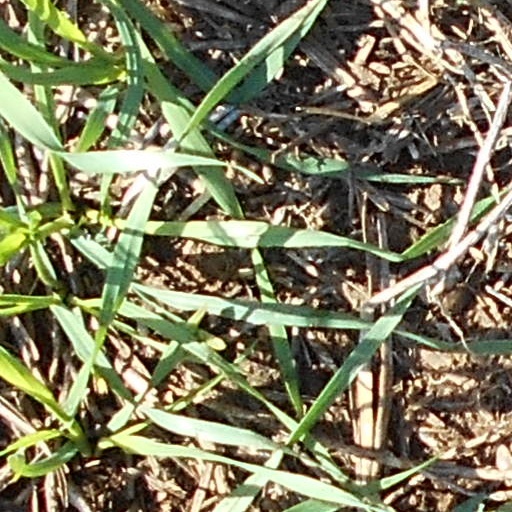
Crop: wheat